Skopje

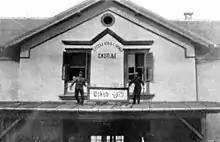
Serbian troops overseeing the city's renaming from "Üsküb" to "Skoplje" following Serbia's annexation of Vardar Macedonia in 1912

The city is attested for the first name in "Geography" by Ptolemy as one of the cities of Roman Dardania. Ptolemy describes the city in Latin as and ancient Greek as . The toponym likely belongs to a group of similar Illyrian toponyms which have been transmitted to Slavic languages in the same way as the modern Macedonian toponym "Skopje": and in Bosnia, in Dalmatia (Croatia).